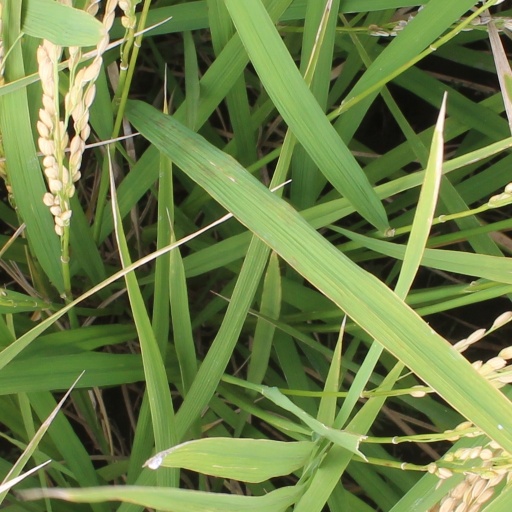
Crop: rice